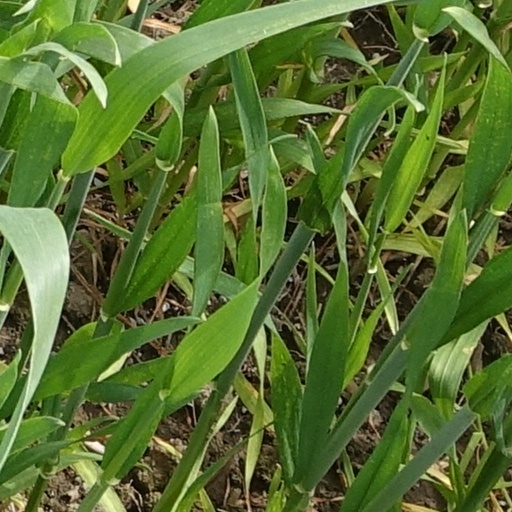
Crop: wheat